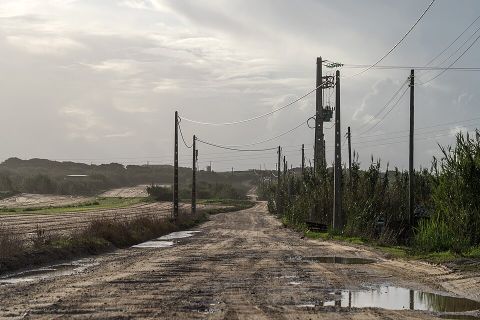
Road surface condition: standing_water